Matthew Ebden

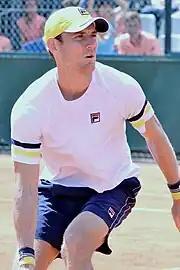
Ebden at the 2018 French Open

Ebden commenced 2018 at the Brisbane International, losing to Nick Kyrgios in round 2. At the 2018 Australian Open, Ebden recorded his first win against a top 20 player at a Grand Slam by defeating 16th seed John Isner in round 1. In March, Ebden lost to Gaël Monfils in round 1 of Indian Wells and round 2 of Miami Open. In April, Ebden returned to the Asian Challenger Circuit, winning Busan in May. At the 2018 French Open, Ebden lost in round 1 to Thomas Fabbiano. In June, Ebden reached the semifinal of Surbiton Trophy, semifinal of Rosmalen Grass Court Championships and the quarterfinal of Gerry Weber Open.